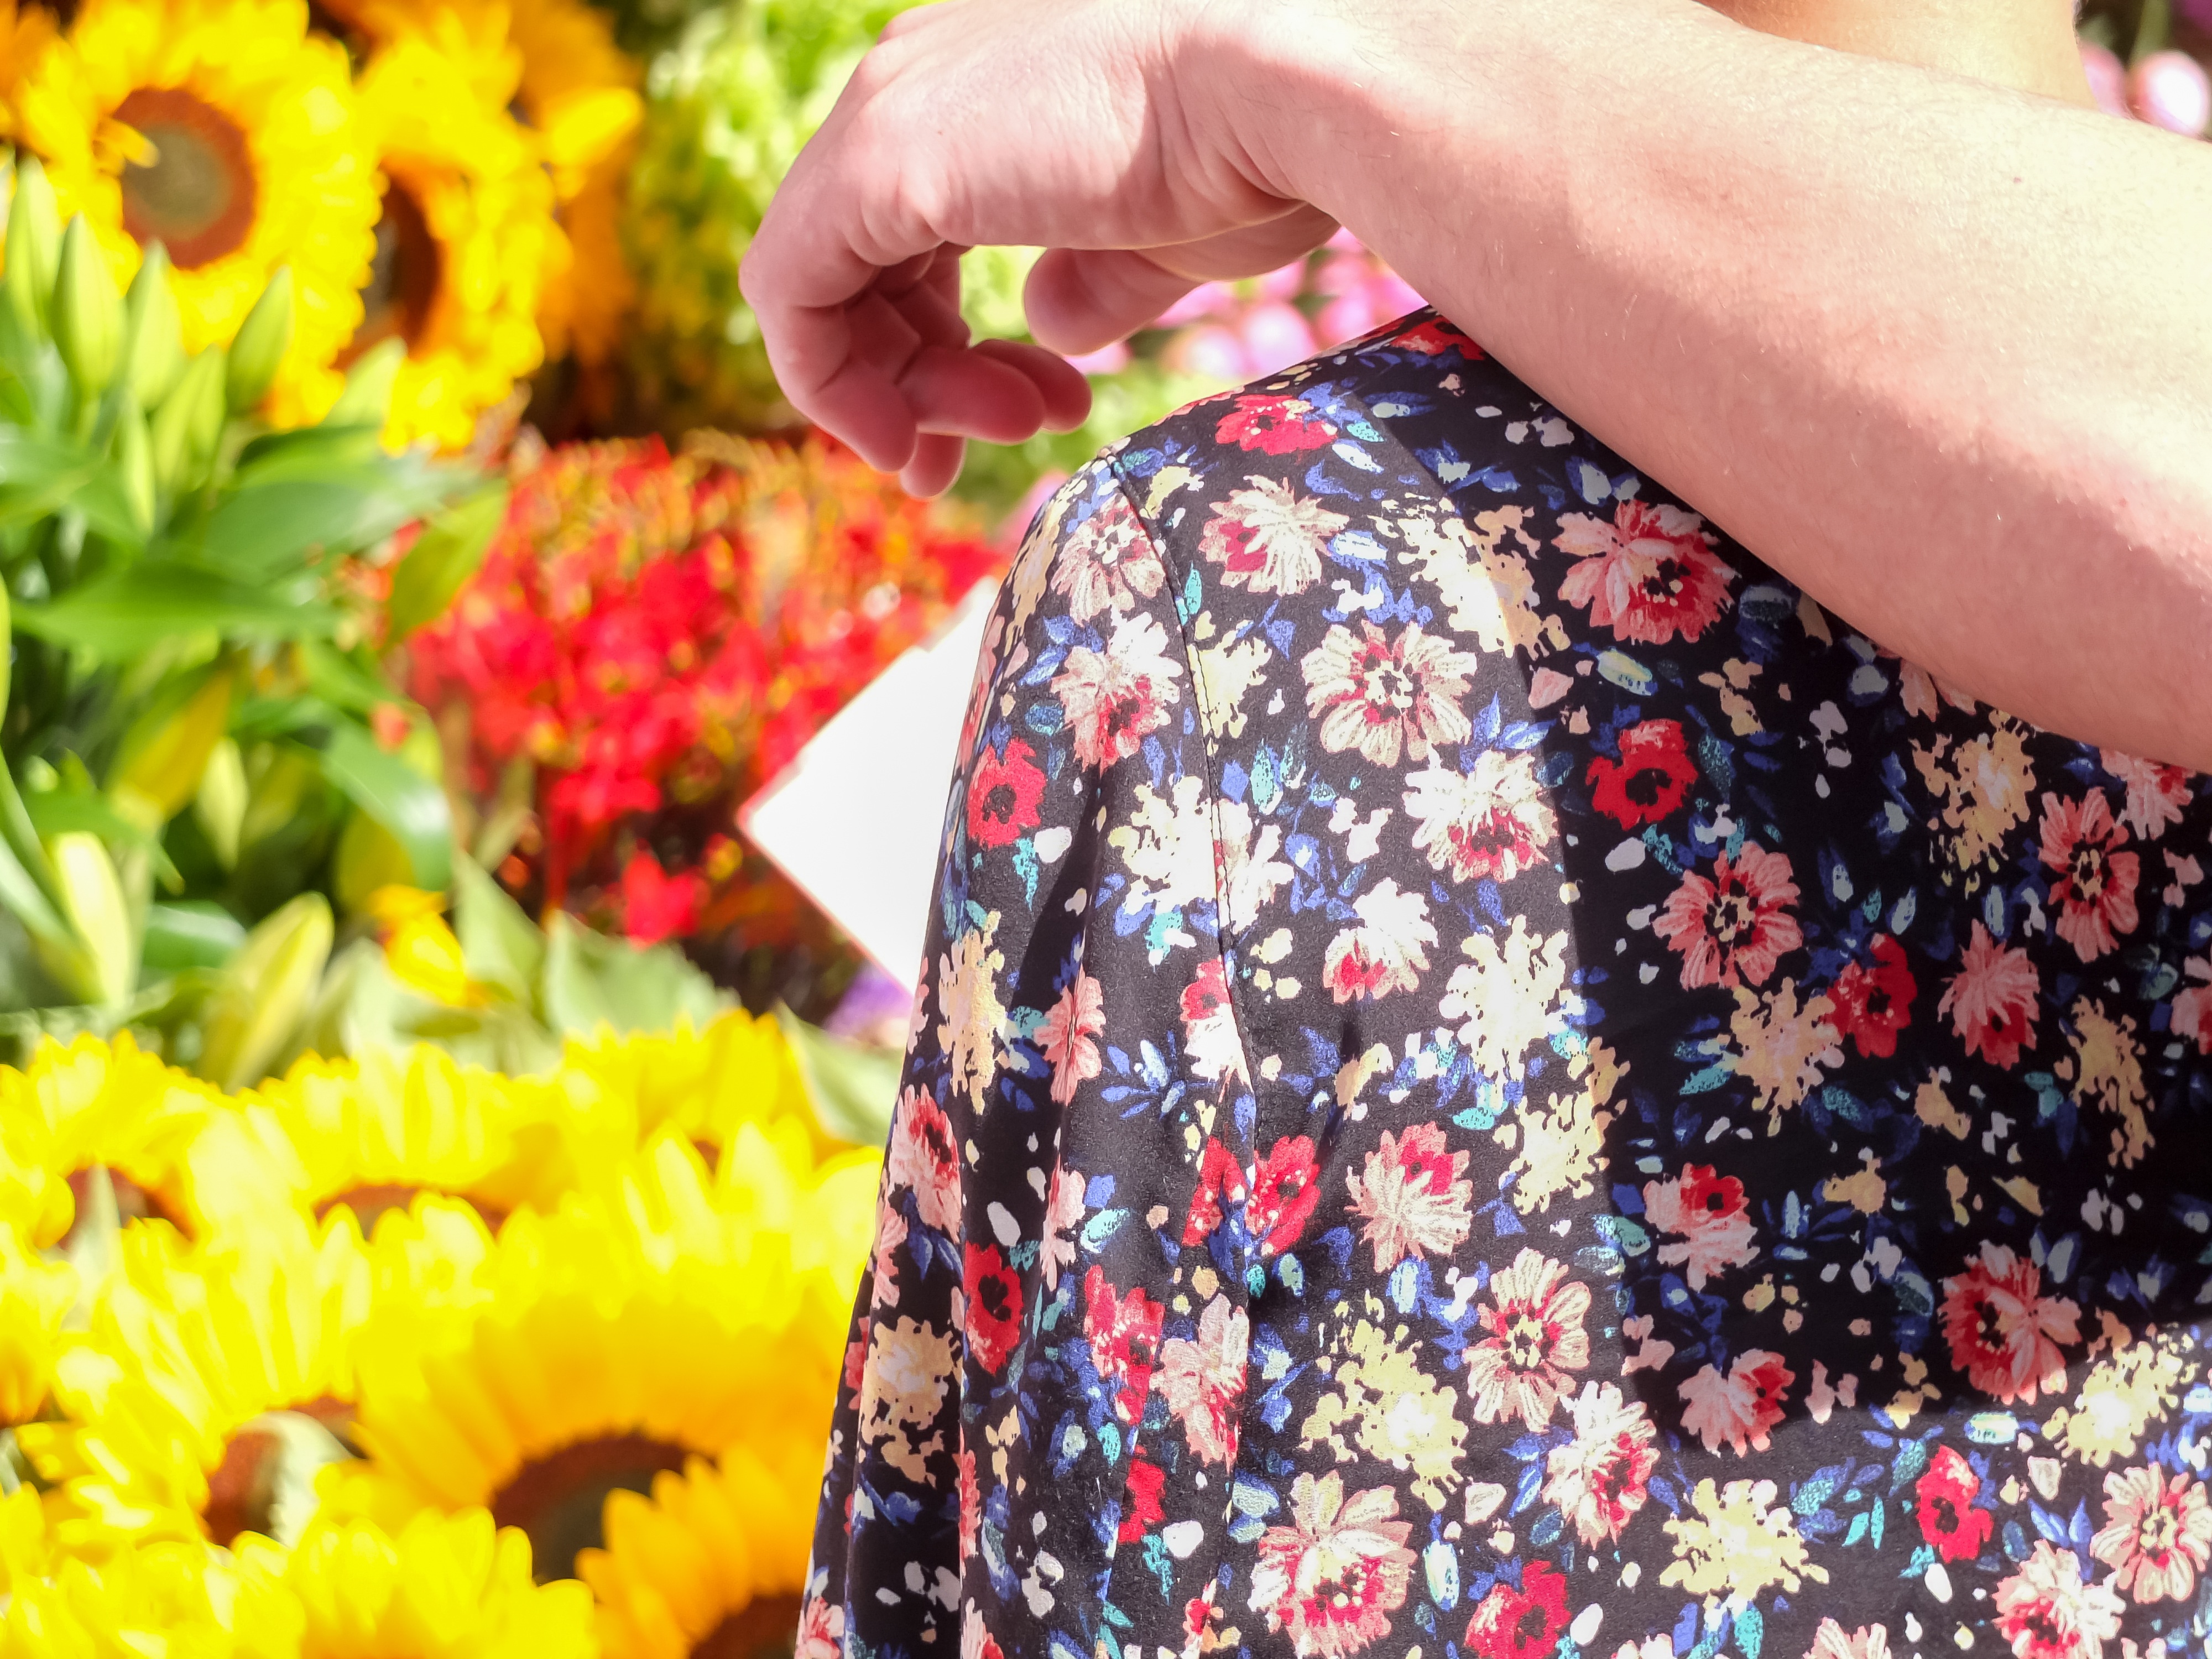
flower, pattern, spring, clothing, dress